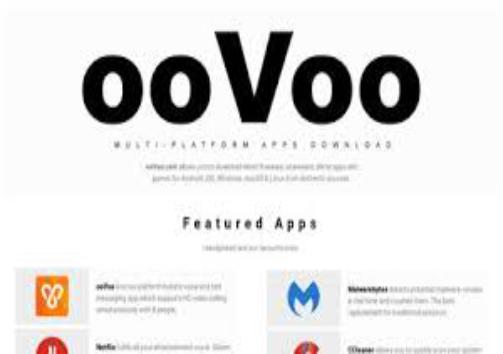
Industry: Others